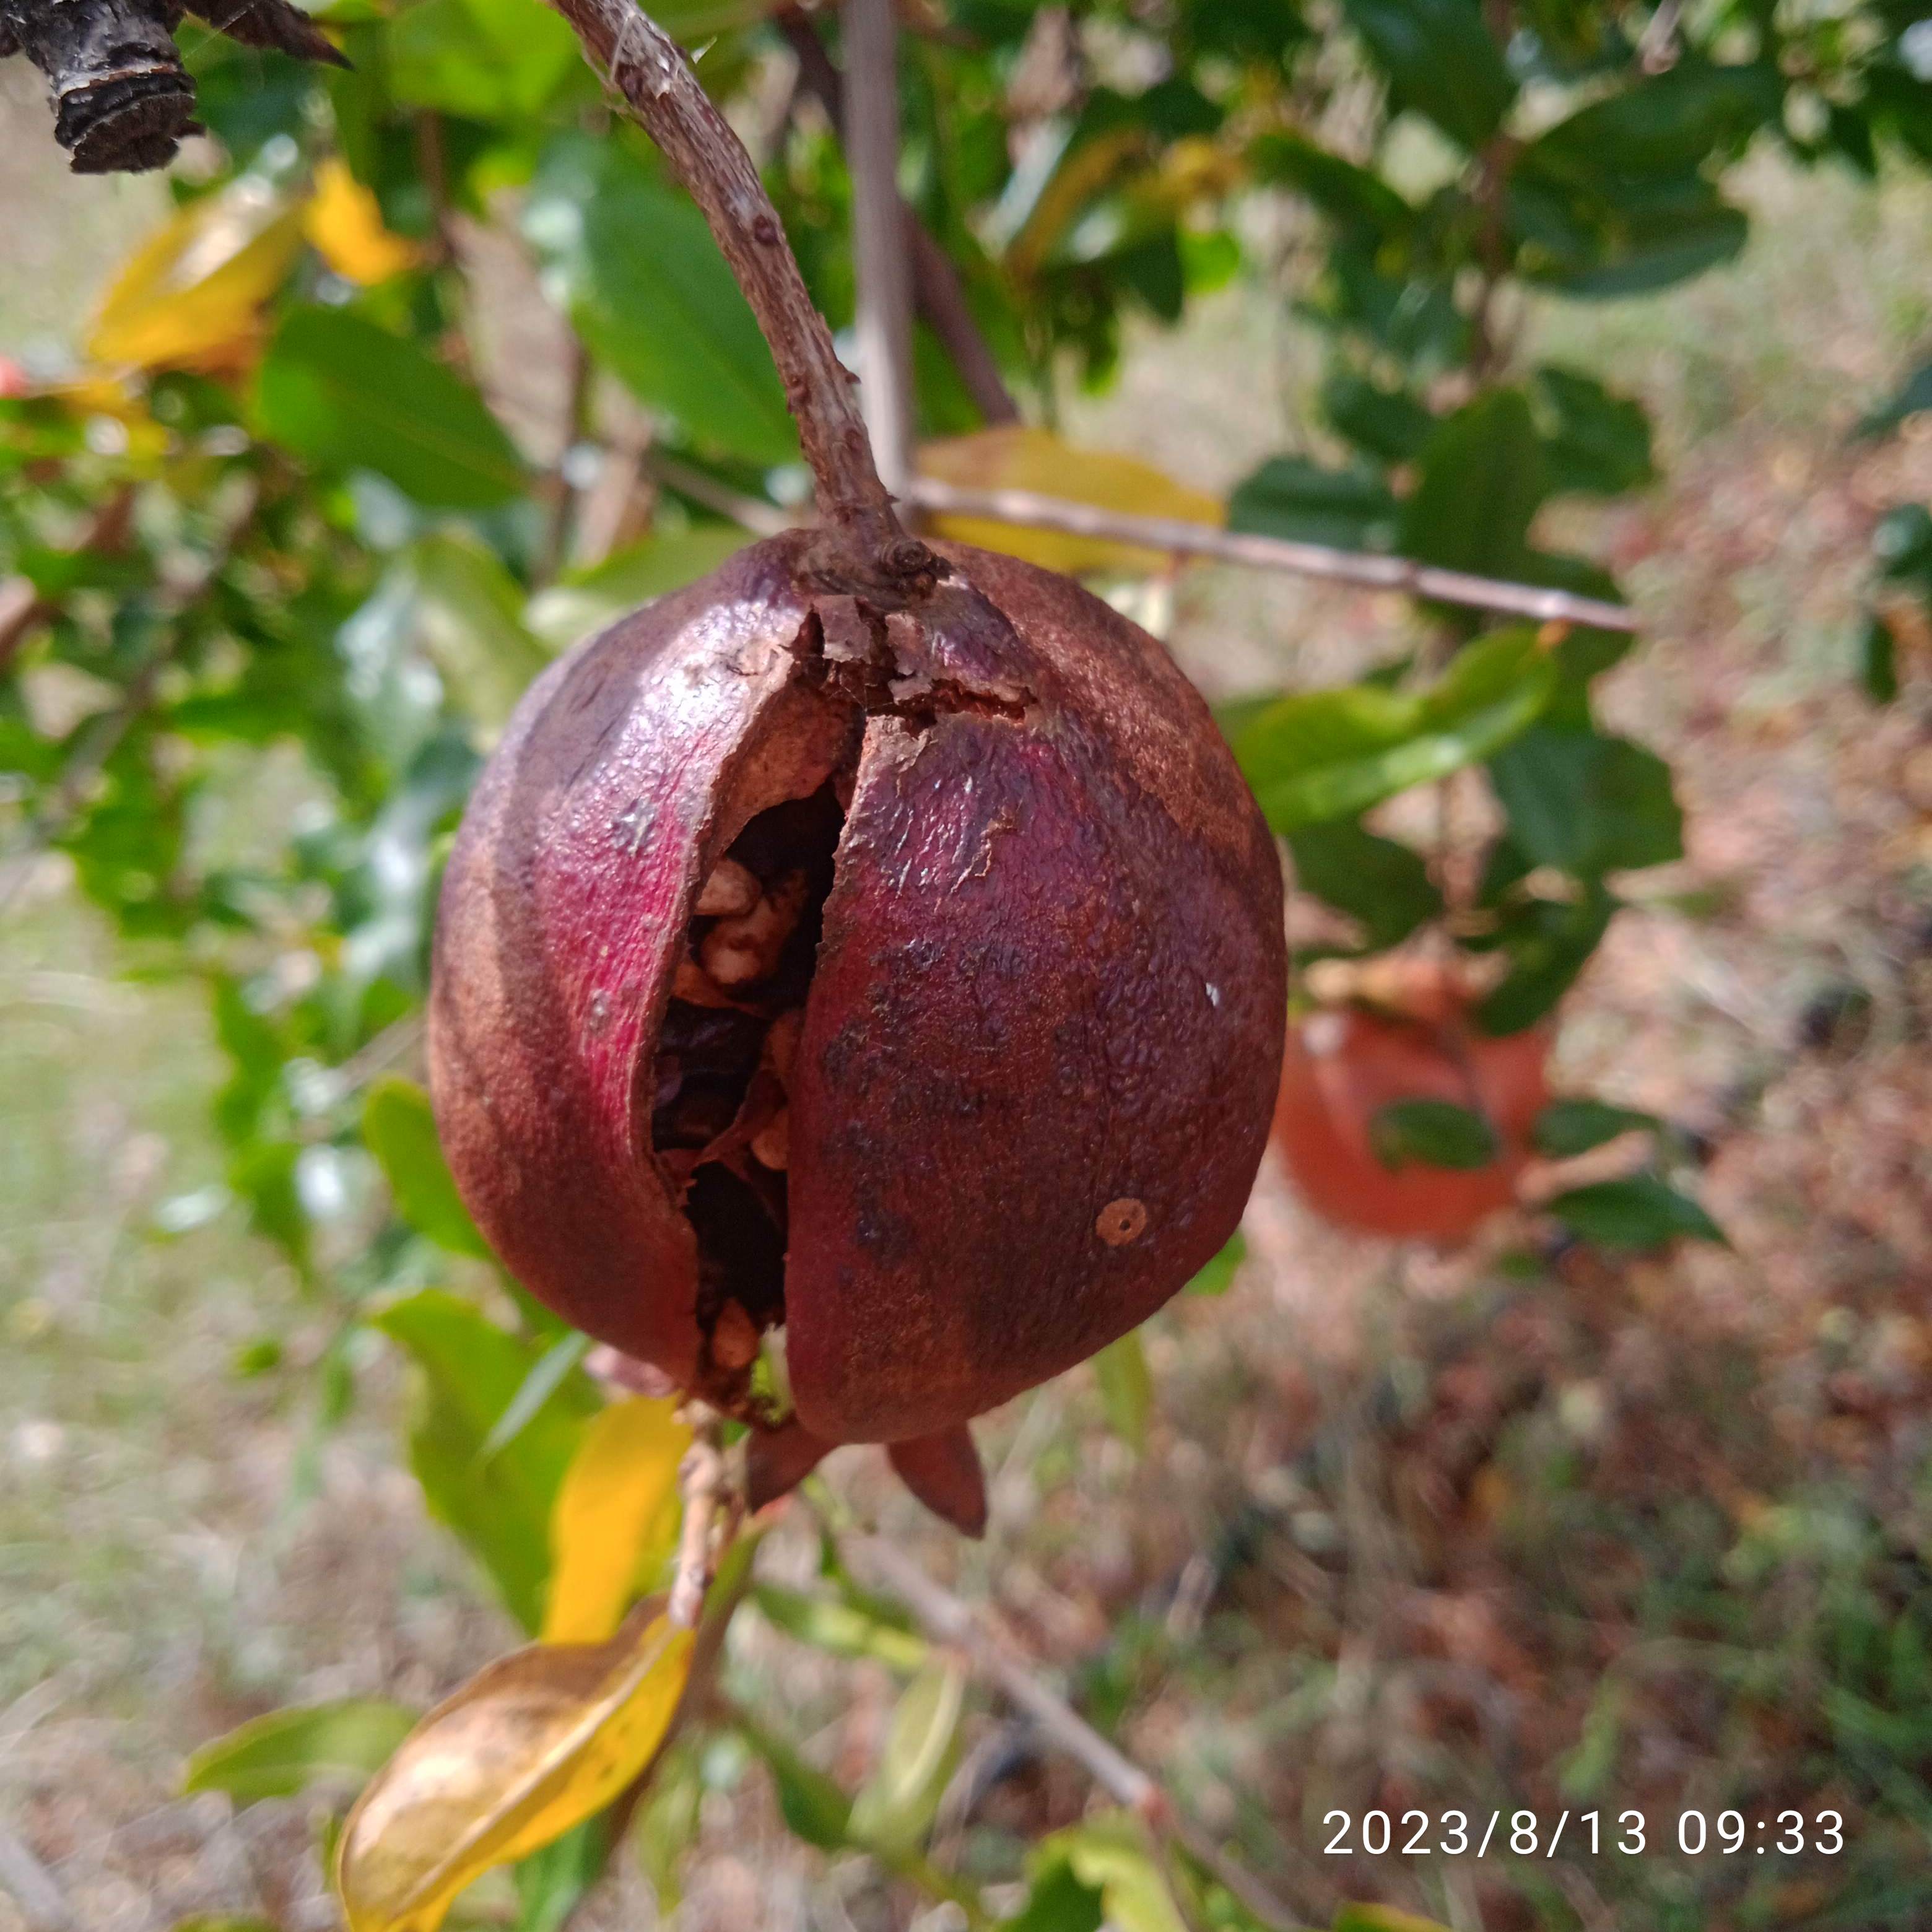
Label: Bacterial_Blight